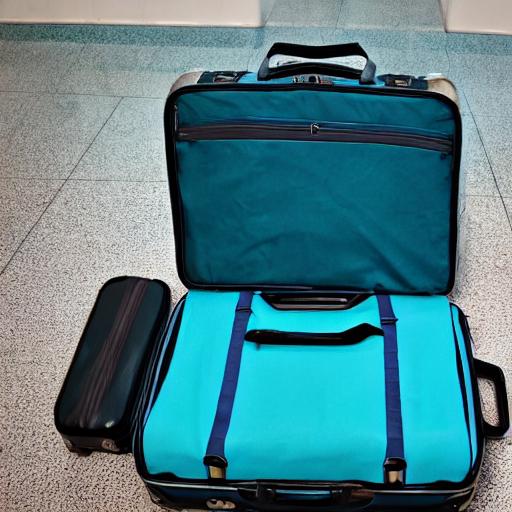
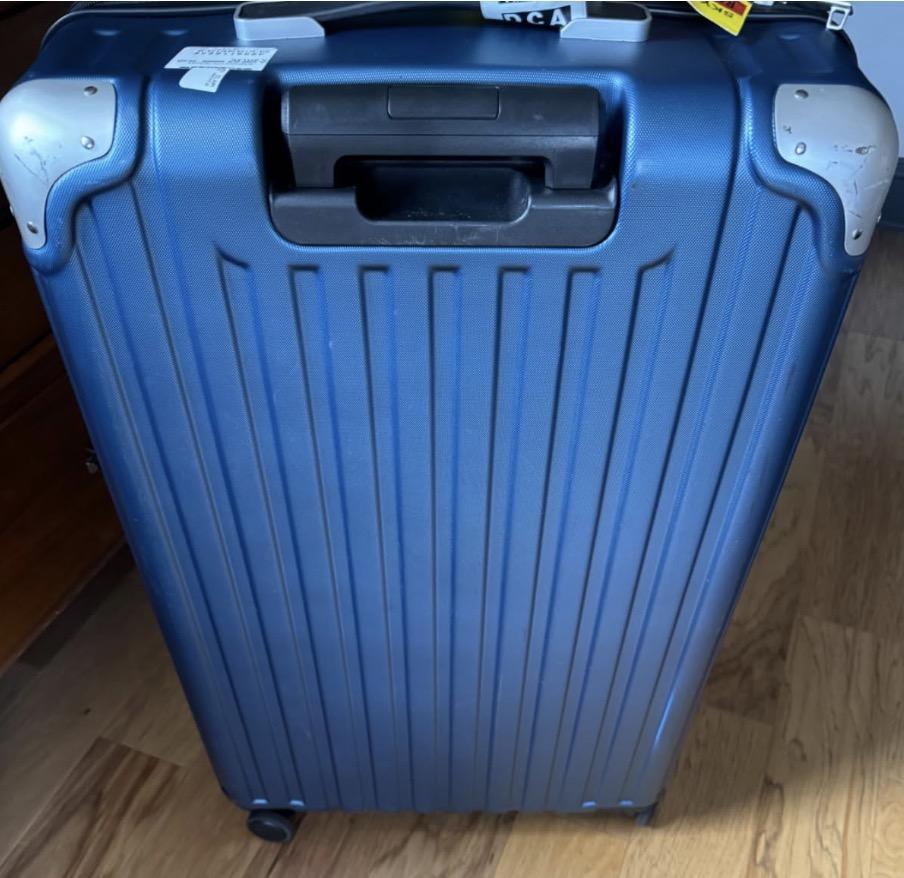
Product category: items_tea
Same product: no